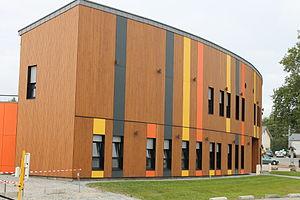
Siège de la communauté de communes du Pays de Questembert, à Questembert (56). Inauguré en septembre 2014.
Questembert communauté, connue sous le nom de communauté de communes du pays de Questembert jusqu'en 2015, est une communauté de communes française, située dans le département du Morbihan et la région Bretagne.